Answer in natural language. Which object is closer to the camera taking this photo, Doorway (highlighted by a red box) or brown colour countertop lx (highlighted by a blue box)? Choose between the following options: Doorway (highlighted by a red box) or brown colour countertop lx (highlighted by a blue box)
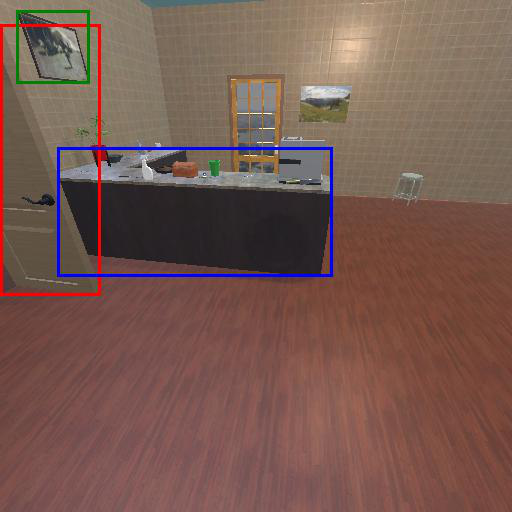
<answer>Doorway (highlighted by a red box)</answer>